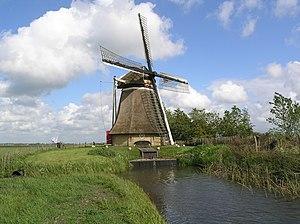
Cet article recense les moulins à vent de la province de Frise, aux Pays-Bas.